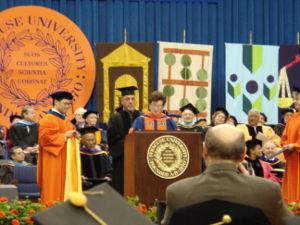
William Martin Joel, plus connu sous le nom de Billy Joel, né le 9 mai 1949 dans le quartier du Bronx à New York, est un musicien, chanteur et auteur-compositeur américain. Il démarre dans la pop music en 1973 avec le disque Piano Man. Musicien de talent, il a gagné pas moins de six Grammy Award durant sa carrière, mise entre parenthèses depuis 1993.